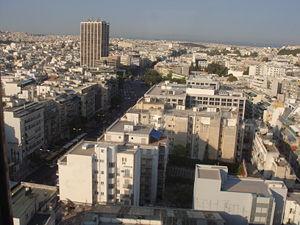
L’avenue Mesogeion Λεωφόρος Μεσογείων « avenue de Mésogée », du nom de la plaine de Mésogée est le nom d'une importante avenue du nord-est d'Athènes.